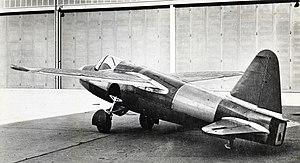
Le Heinkel He 178 est le premier avion à turboréacteur de l'histoire aéronautique, conçu dans l'entre-deux-guerres par la société allemande Heinkel. Il vola pour la première fois à l'été 1939, juste avant le début de la Seconde Guerre mondiale.
Le turboréacteur est un système de propulsion qui transforme le potentiel d'énergie chimique contenu dans un carburant, associé à un comburant qu'est l'air ambiant, en énergie cinétique permettant de générer une force de réaction en milieu élastique dans le sens opposé à l'éjection.
Erich Warsitz était un pilote d'essai allemand né le 18 octobre 1906 à Hattingen et décédé le 12 juillet 1983 à Lugano. Il est célèbre pour être le premier homme au monde à piloter un jet, réalisant un vol complet aux commandes du Heinkel He 178 le 27 août 1939. Ce vol historique s’est fait à partir de l‘aérodrome de Ernst Heinkel à Rostock-Marienehe. Quelques semaines plus tôt, le 20 juin 1939, il avait déjà effectué le premier vol d’un avion de fusée à combustible liquide, le Heinkel He 176, à partir de la base ultra-secrète de Peenemünde.